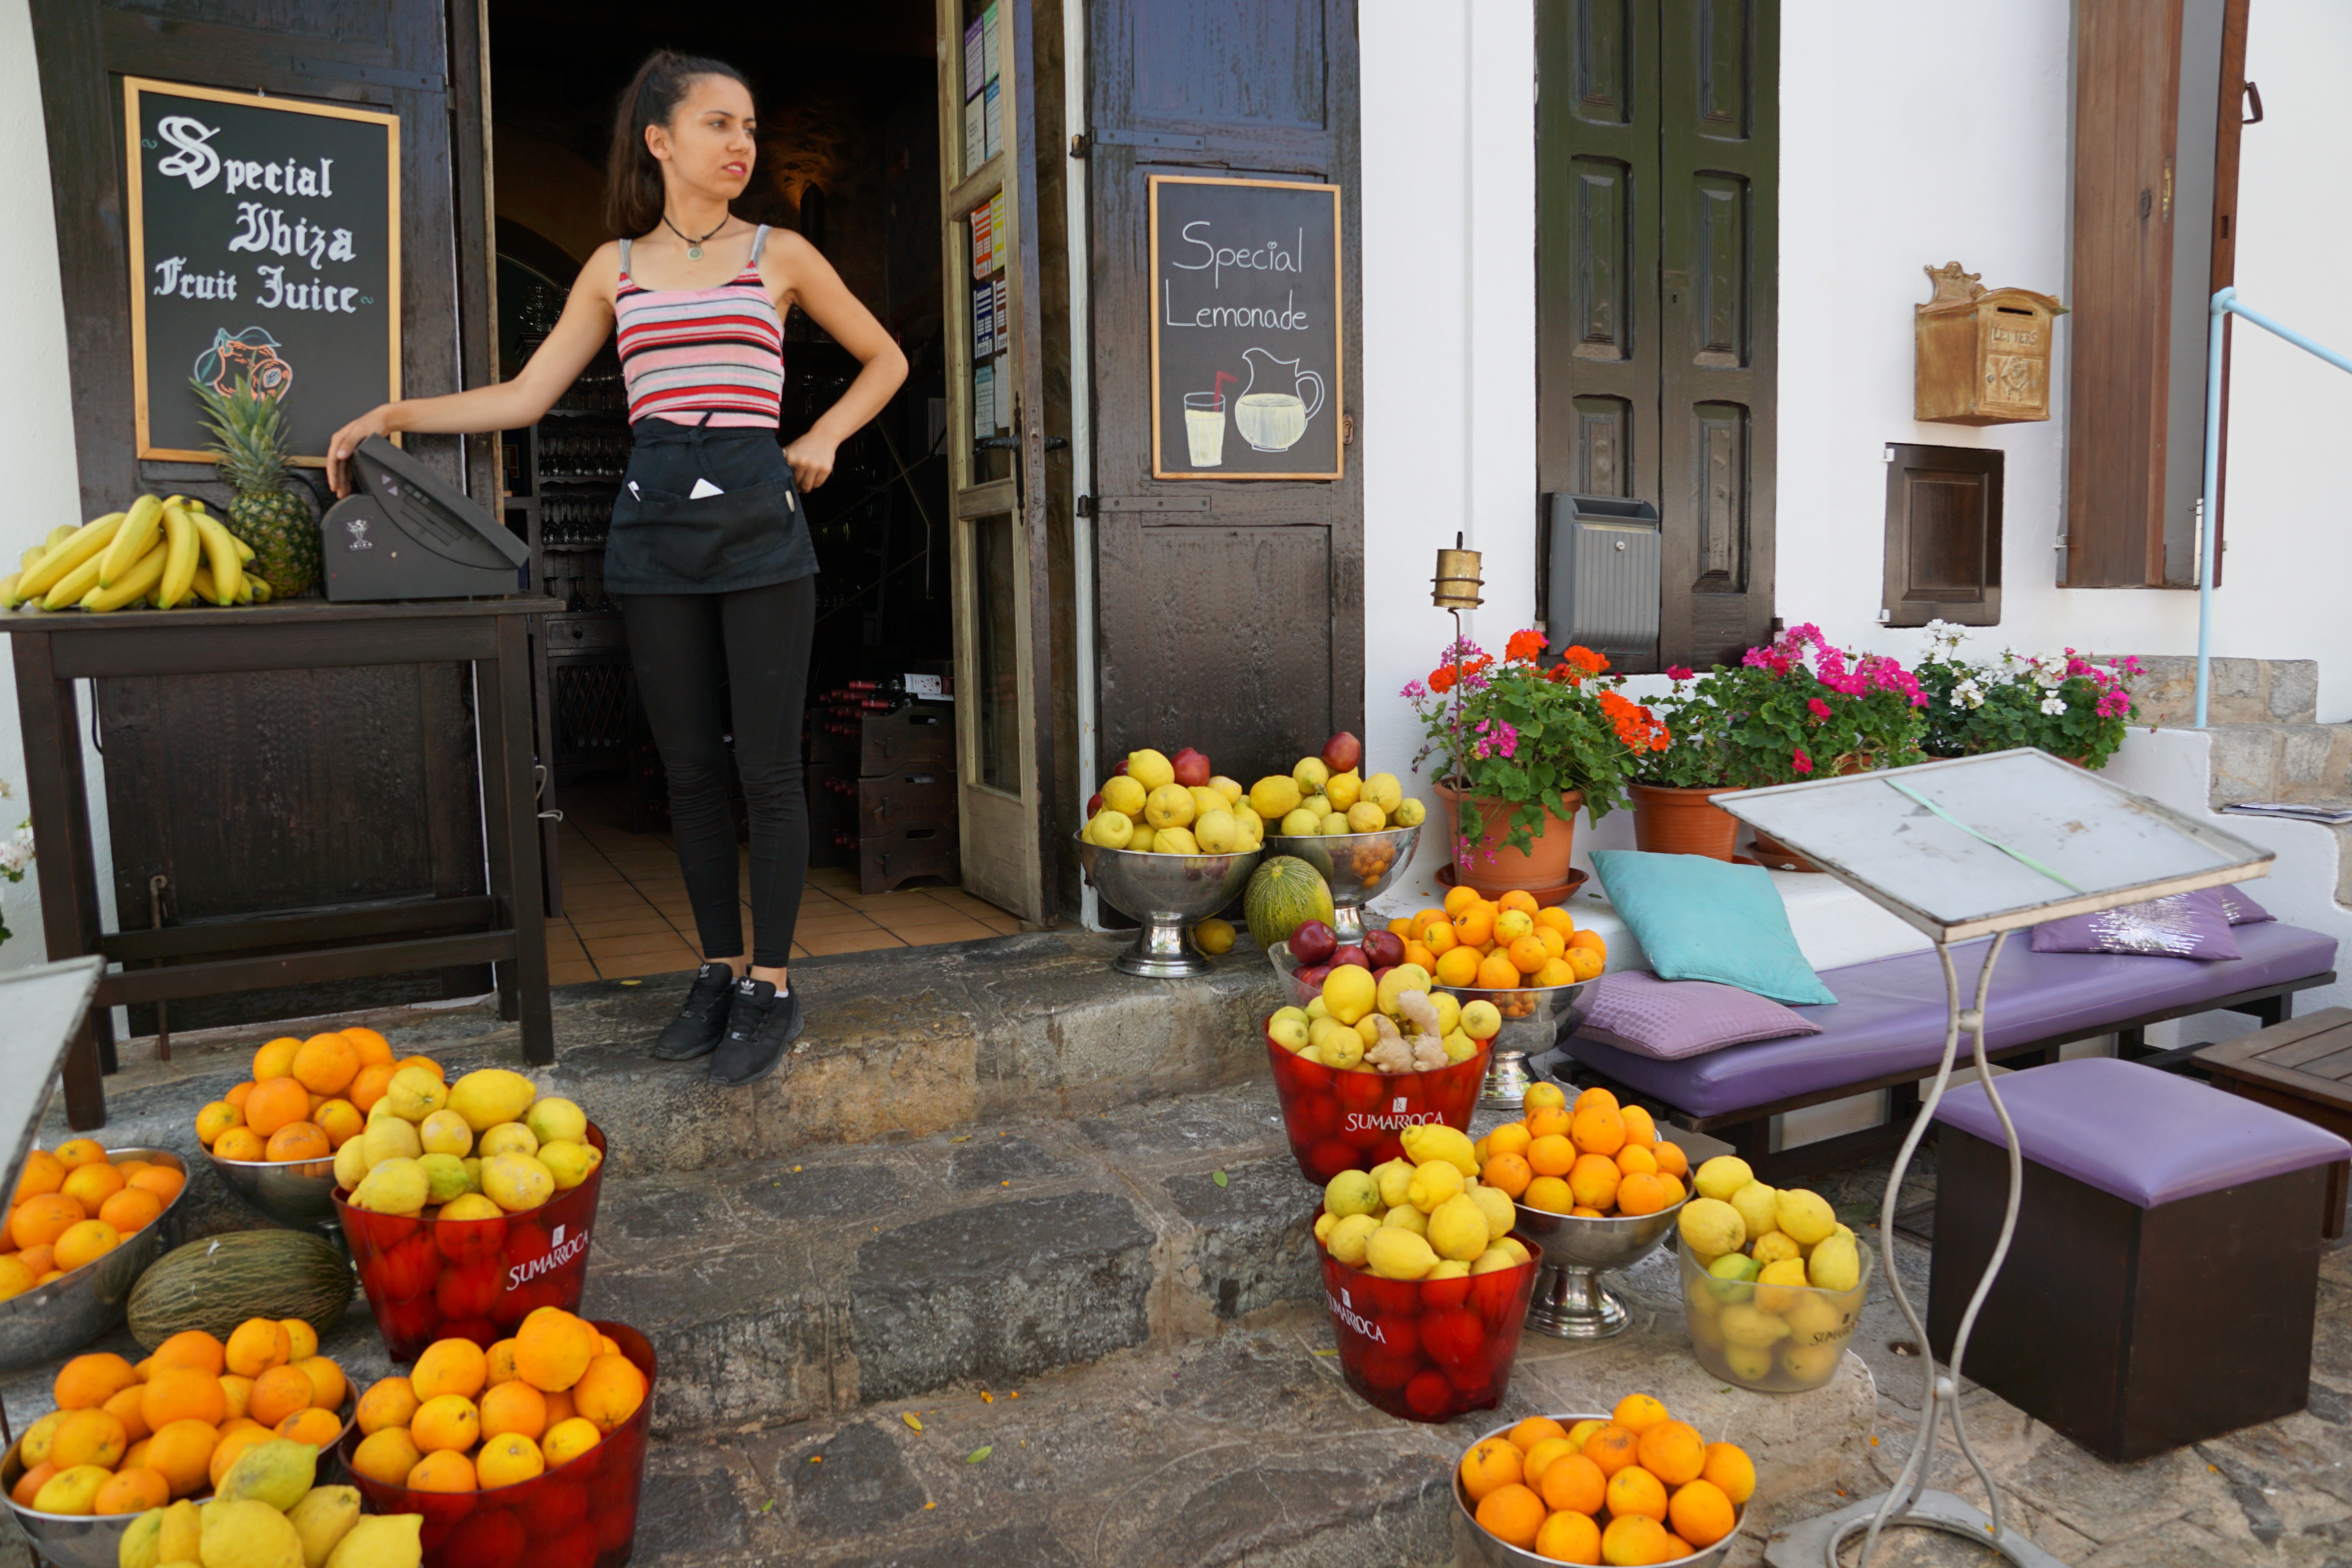
cafe, girl, flower, restaurant, city, vendor, produce, island, drink, healthy, eat, juice, old town, spain, shield, sexy, pretty, local, slim, seller, vitamins, sell, oranges, floristry, pub, profit, ibiza, checkout, eivissa, presses